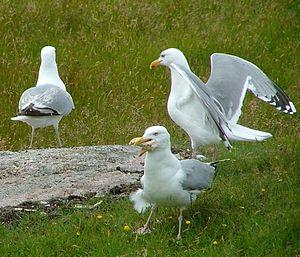
Le Goéland argenté est une espèce d'oiseau de mer européen de taille moyenne de la famille des Laridae. Blanc à dos gris, il est génétiquement proche des autres goélands à tête blanche du genre Larus. Mâle et femelle sont presque identiques, mais le juvénile possède un plumage très différent et met quatre ans à acquérir son plumage d'adulte.